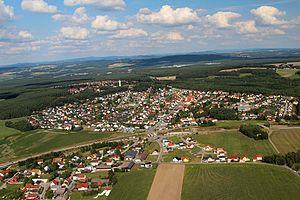
Wackersdorf est une commune de Bavière, située dans l'arrondissement de Schwandorf, dans le district du Haut-Palatinat.